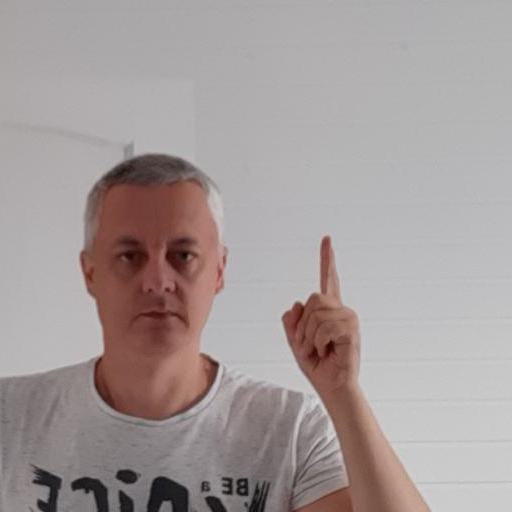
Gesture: one